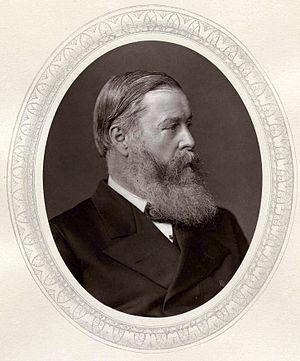
Toutes les formes possibles doivent être trouvables quelque part